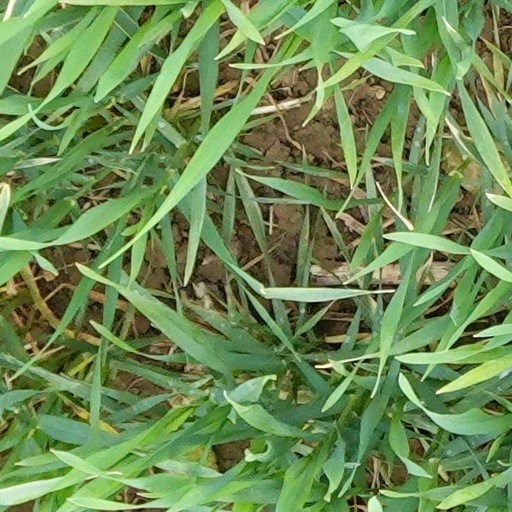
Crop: wheat